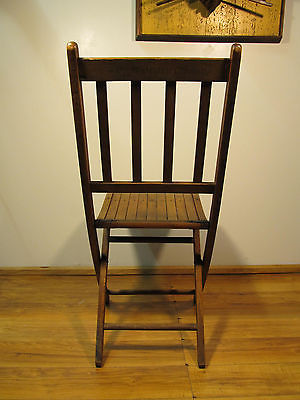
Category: chair